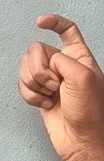
ASL sign: X